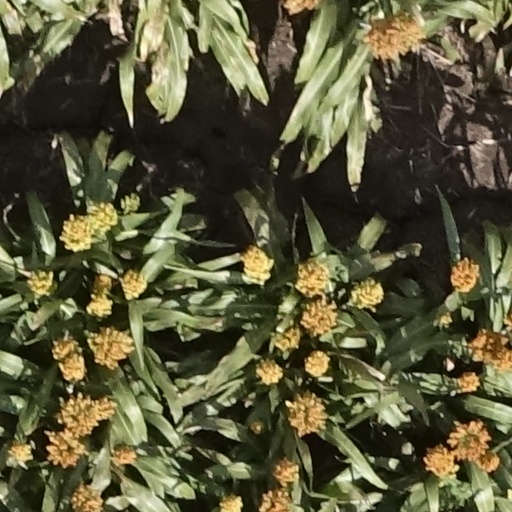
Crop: sorghum